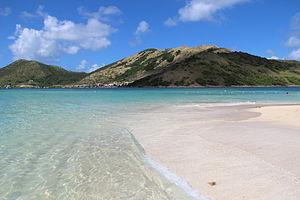
La réserve naturelle nationale de Saint-Martin est une réserve naturelle nationale de l'ile de Saint-Martin. Créée officiellement par décret ministériel en 1998, elle s’étend au nord-est de l'île sur 3 054 hectares avec une partie maritime de 2 796 hectares et une partie terrestre de 164 hectares.